Anne Kathrine Slungård

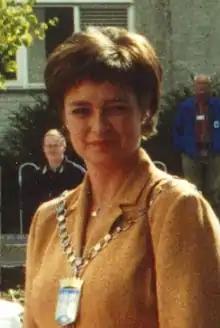
Anne Kathrine Slungård in 2000

Anne Kathrine Slungård (born 14 January 1964) is a Norwegian politician for the Conservative Party.